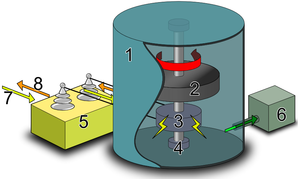
Un volant d'inertie est un système rotatif permettant le stockage et la restitution d'énergie cinétique. Une masse fixée sur un axe est mise en rotation par l'application d'un couple, augmentant sa vitesse de rotation et donc l'énergie emmagasinée. La quantité d'énergie est proportionnelle au carré de la vitesse de rotation.